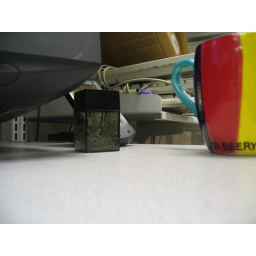
My desk in the TADL computer workroom. Mug given to me by a close friend back in nyc